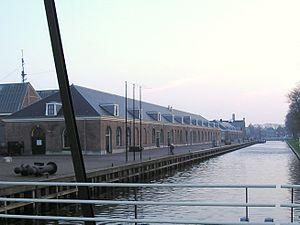
Willemsoord est une ancienne grande base navale de la Marine royale néerlandaise à Den Helder.